Bonifasius Belawan Geh

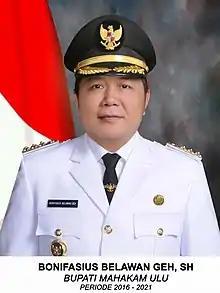
Official portrait as Regent,

He became a representative in the newly formed Mahakam Ulu Regency's parliament in 2014 and became vice speaker of the parliament. In 2015, he became speaker of the parliament but resigned not long after to run as regent in the 2015 Indonesian local elections. He was elected as the first regent of Mahakam Ulu that was previously led by the acting regent. He was then re-elected in 2020. He is also the chief of Great Indonesia Movement Party regional branch in the regency.